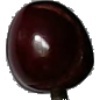
Label: cherry